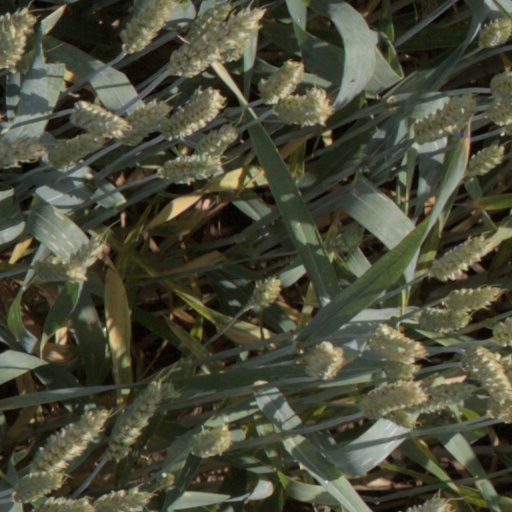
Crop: wheat